Sherko Haji-Rasouli

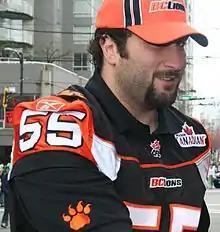

Sherko Haji-Rasouli (born September 1, 1980) is a former Iranian professional football player. But now a Canadian football player. He played for the Montreal Alouettes and BC Lions of the Canadian Football League.